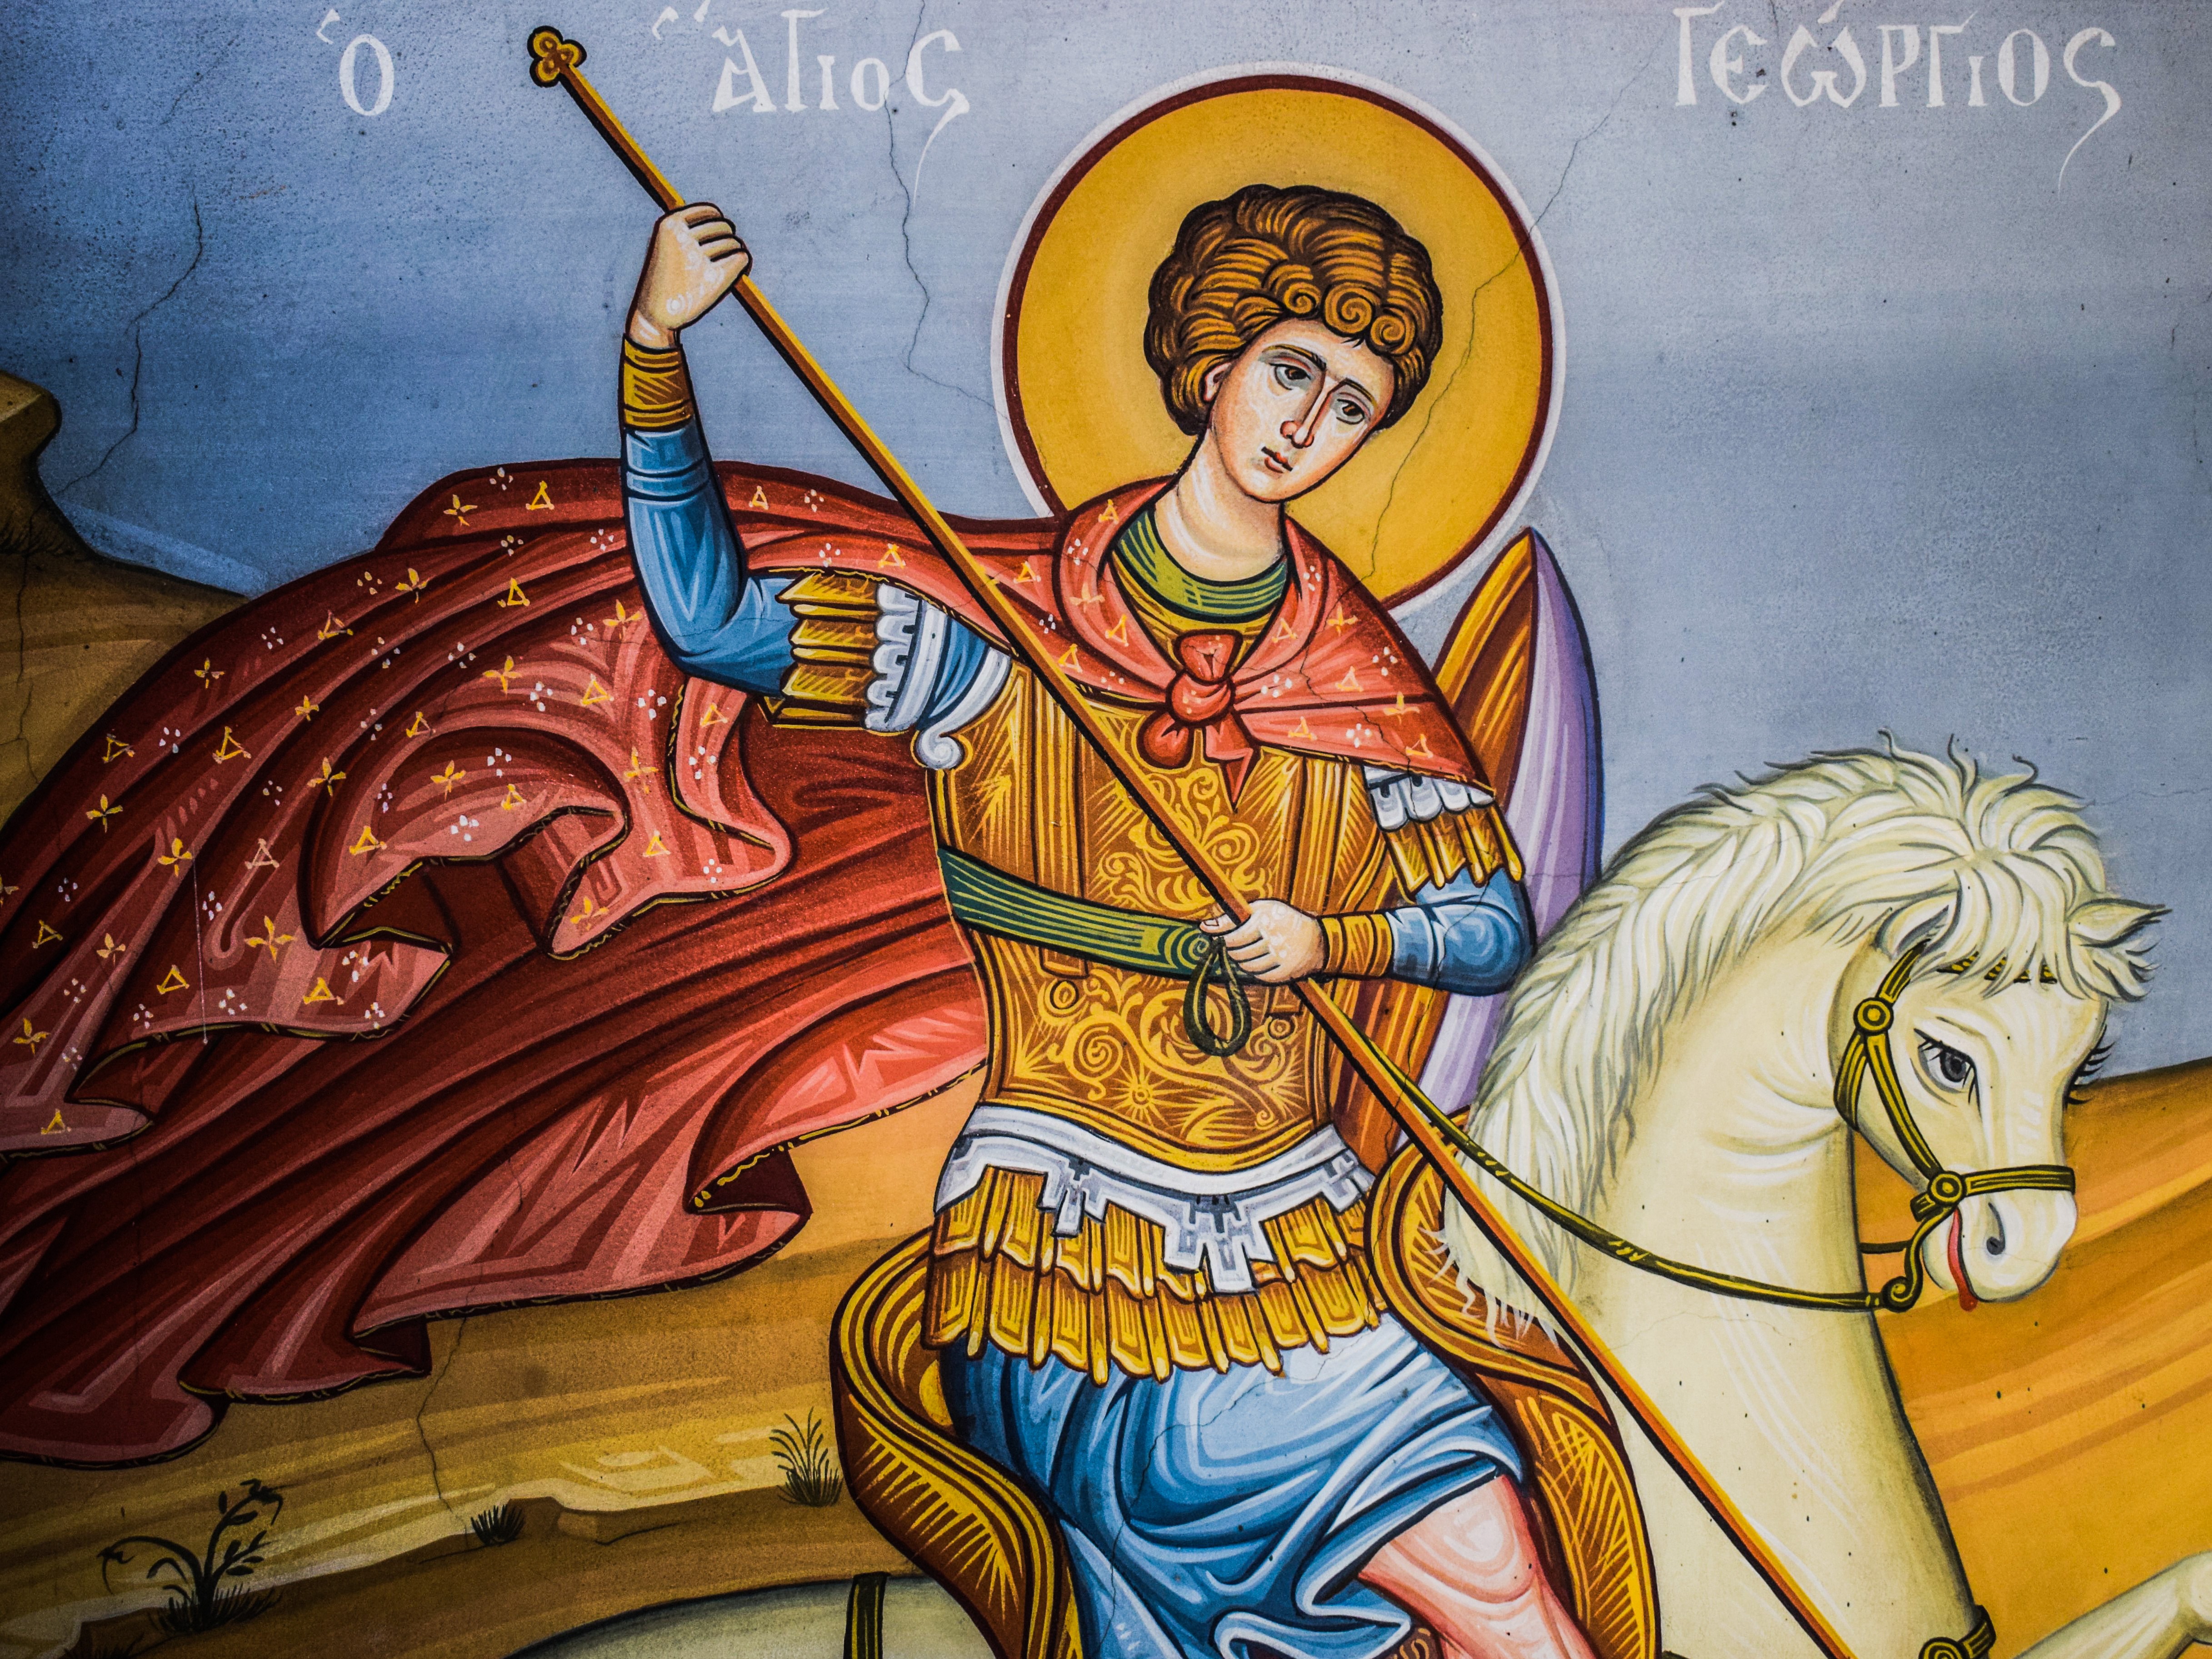
window, glass, religion, art, illustration, iconography, mural, saint, christianity, orthodox, comics, mythology, paralimni, ayios georgios, archangel gabriel